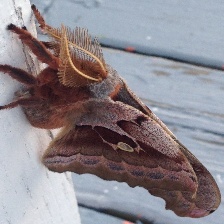
Species: POLYPHEMUS MOTH